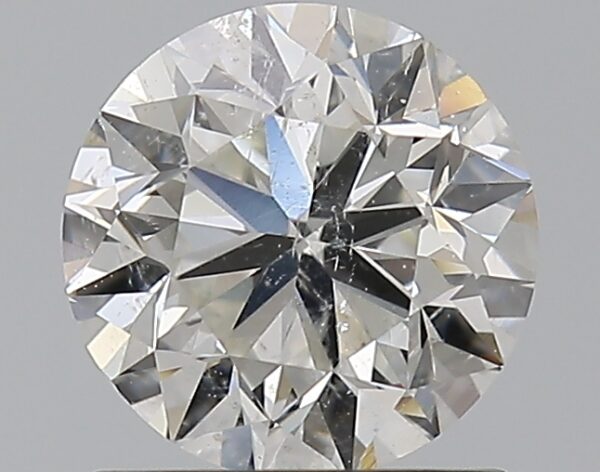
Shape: round
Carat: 1
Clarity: SI2
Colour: H
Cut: VG
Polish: EX
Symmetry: VG
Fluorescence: N
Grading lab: GIA
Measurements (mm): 6.16 x 6.24 x 4.02